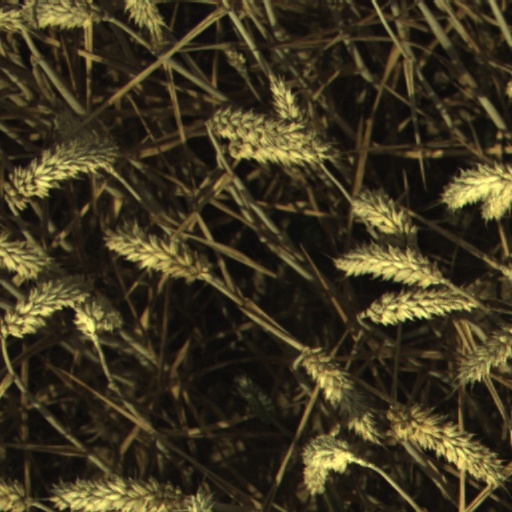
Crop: wheat